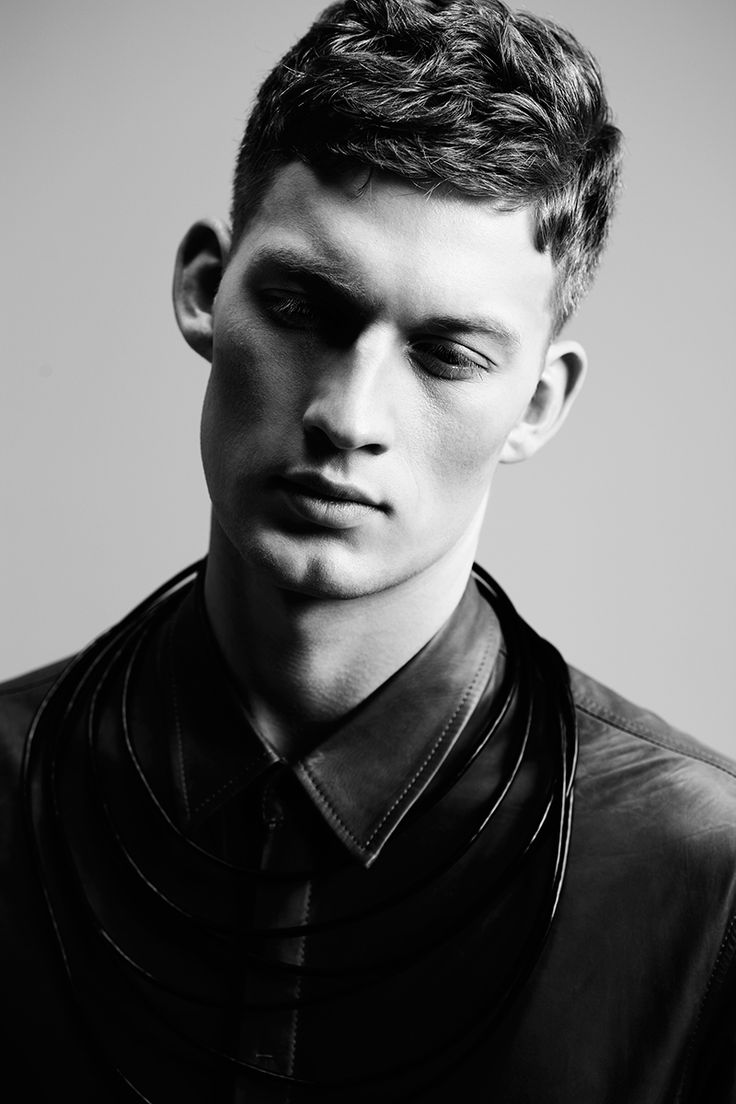
Gender: men